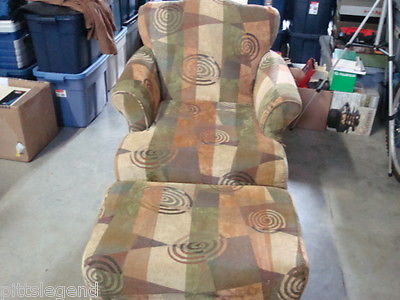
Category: chair